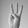
ASL letter: W